Syriac Orthodox Church

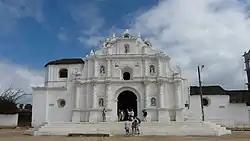
Syriac Orthodox Basilica of St. John the Baptist, Guatemala

In the Syriac Orthodox tradition, different ranks among the deacons are specifically assigned with particular duties. The seven ranks of the diaconate are: